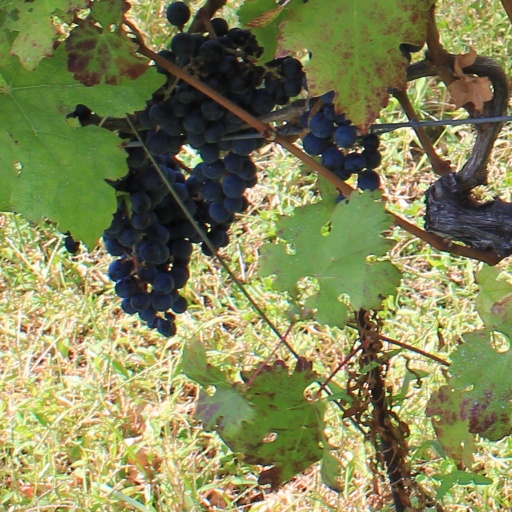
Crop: grape